Theodoros Modis

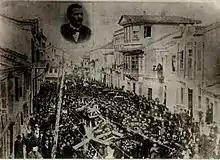
Photograph of the funeral of Theodoros Modis.

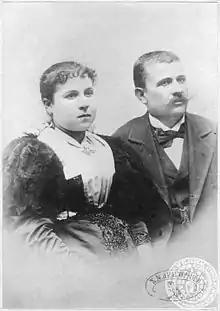
Theodoros and his wife Paraskevi.

Theodoros Modis (Greek: Θεόδωρος Μόδης) was a Greek lumber merchant and scholar from Monastiri (today's Bitola, in North Macedonia).